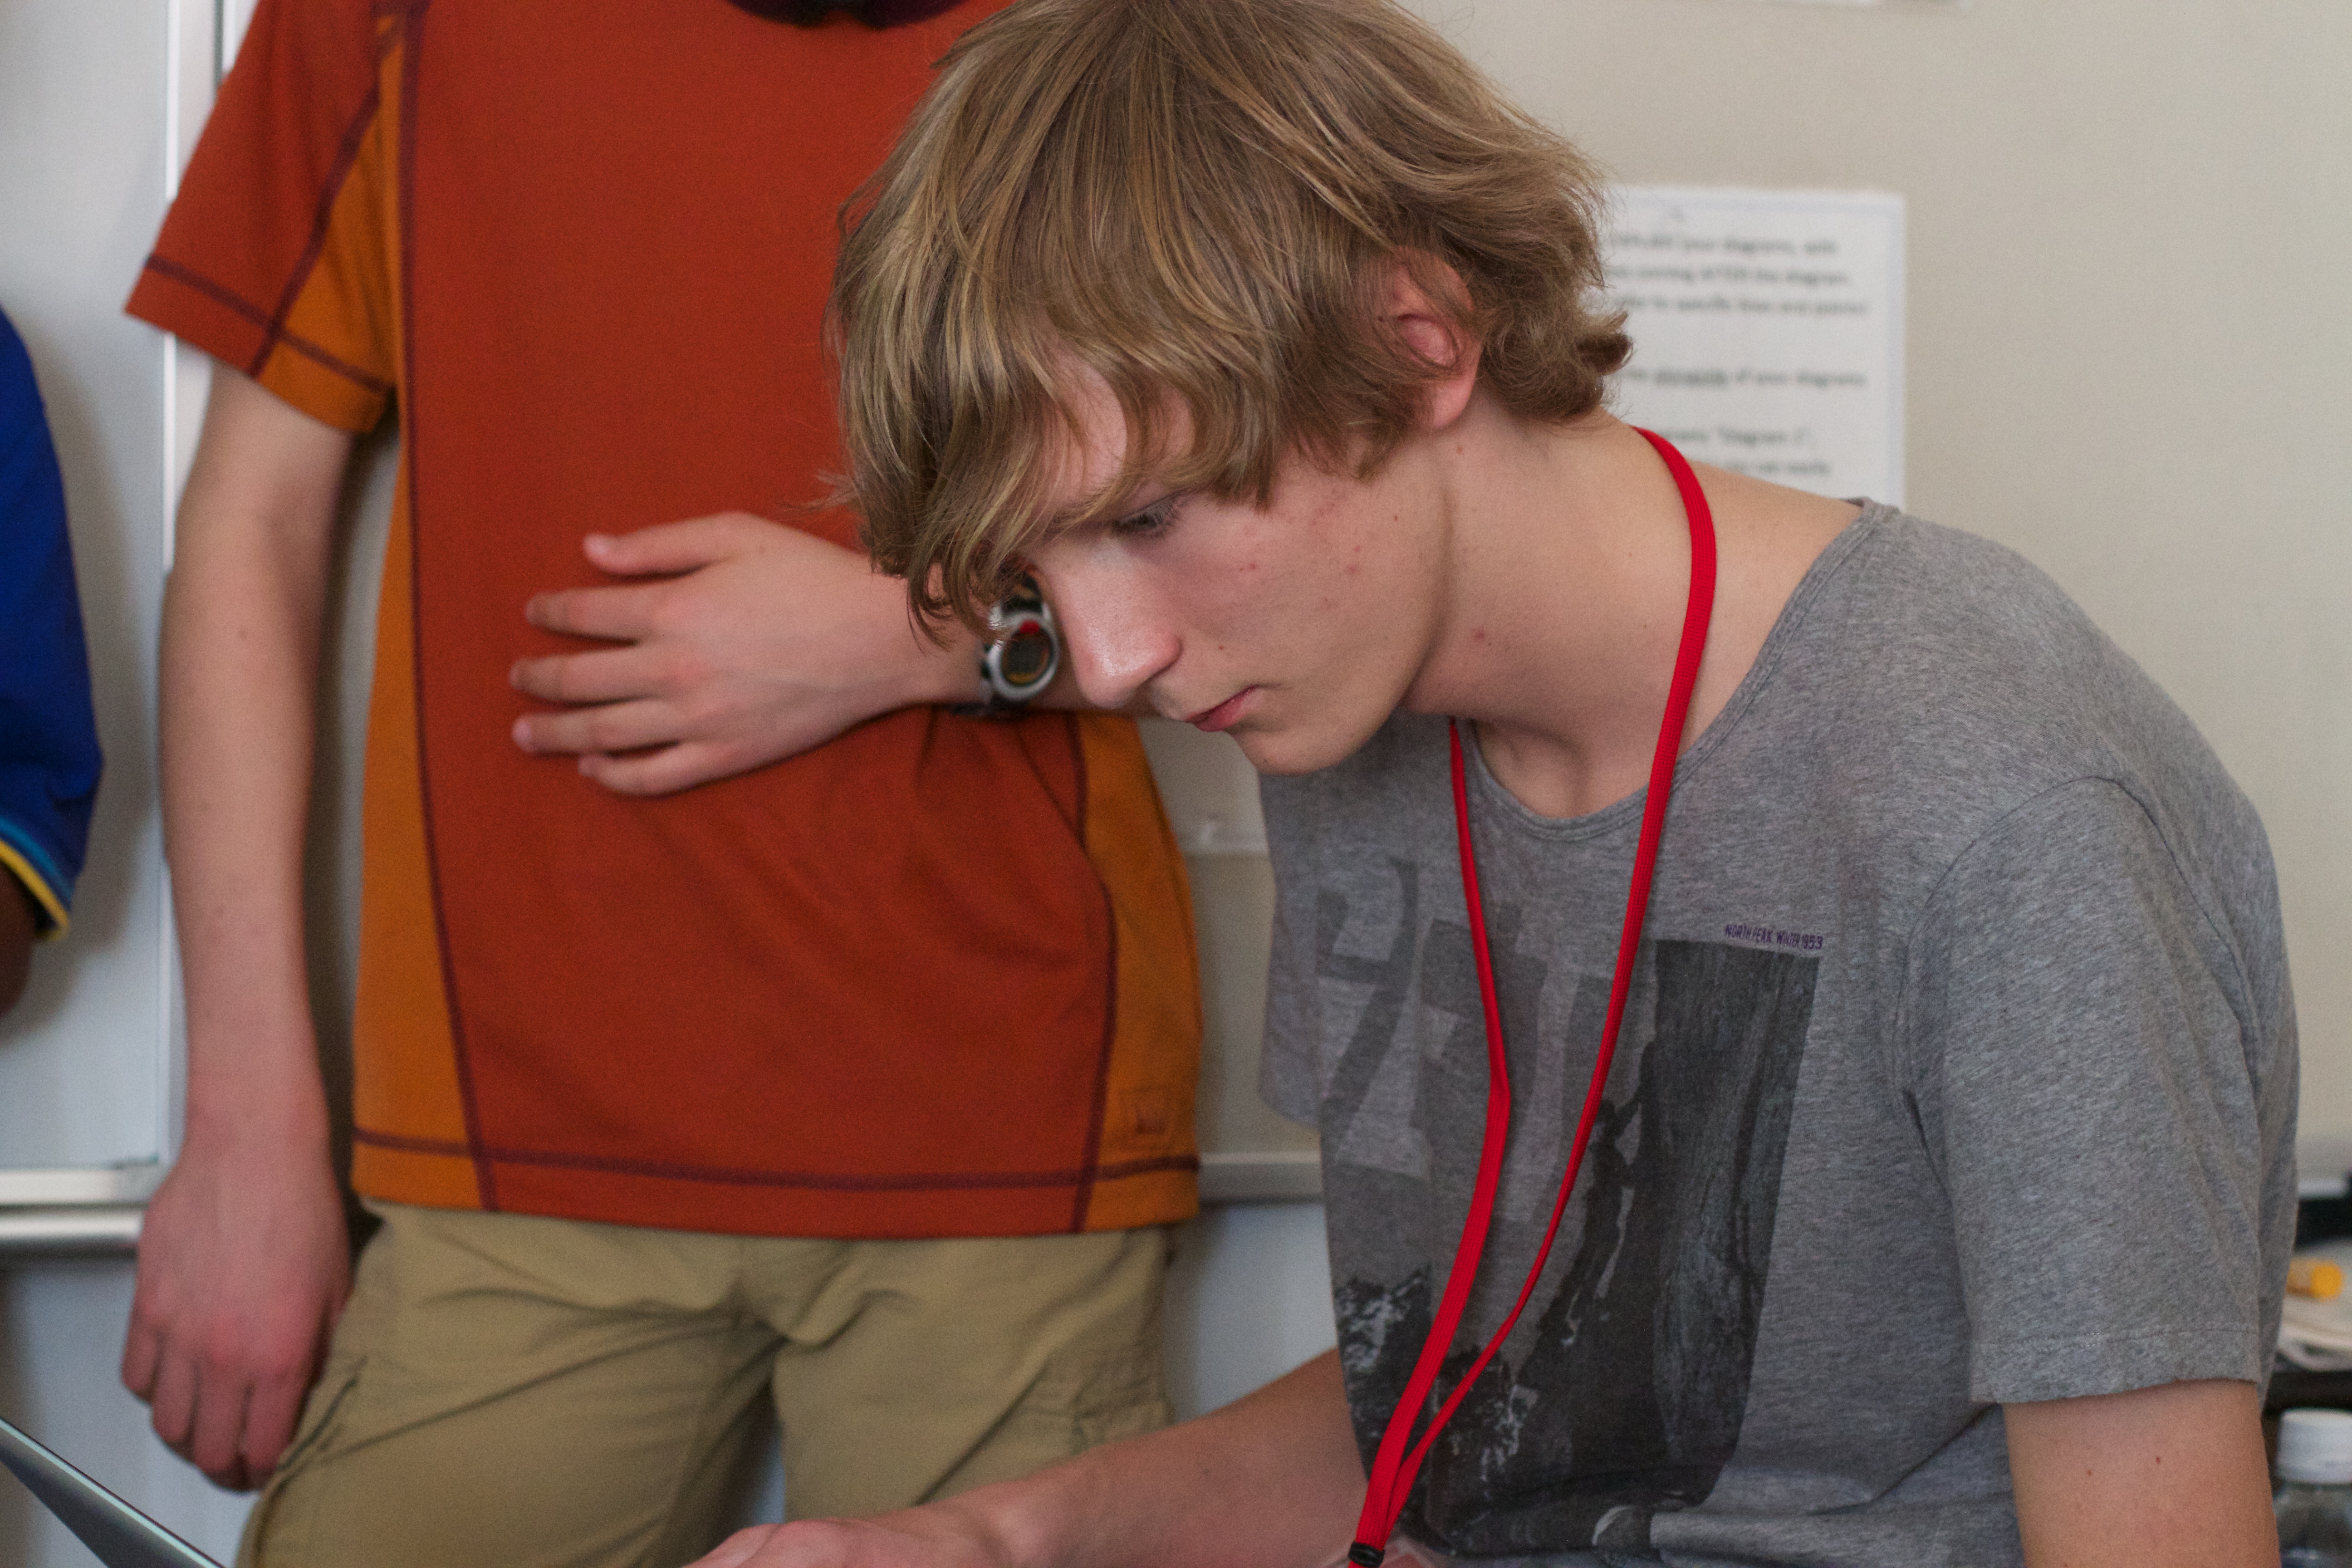
person, leg, hairstyle, mouth, human body, flatclass2013, interaction